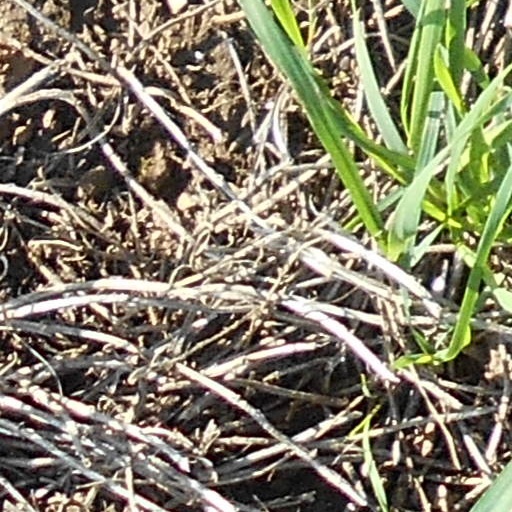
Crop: wheat